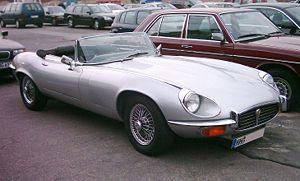
La Jaguar Type E est une voiture de sport construite par le constructeur automobile britannique Jaguar dans les années 1960 et 1970. Présentée au Salon international de l'automobile de Genève de 1961, elle succède à la série des XK. La production s’étend de 1961 à 1975 et se décline en trois modèles, trois séries et deux éditions limitées.